2017 Portland train attack

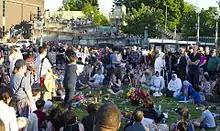
Vigil on May 27

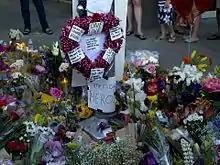
Memorial for victims at the Hollywood Transit Center

Hundreds of people gathered near the Hollywood Transit Center on the evening of May 27 for a candlelight vigil to honor the victims. Three crowdfunding campaigns set up to help the victims' families raised $1 million by May 29. Muslims in Portland said they were thankful for the support of the community after the attack. Wadji Said of the Interfaith Council of Portland compared the attack to the 1988 murder of Mulugeta Seraw, an Ethiopian immigrant who was slain by a group of racist skinheads in Portland.